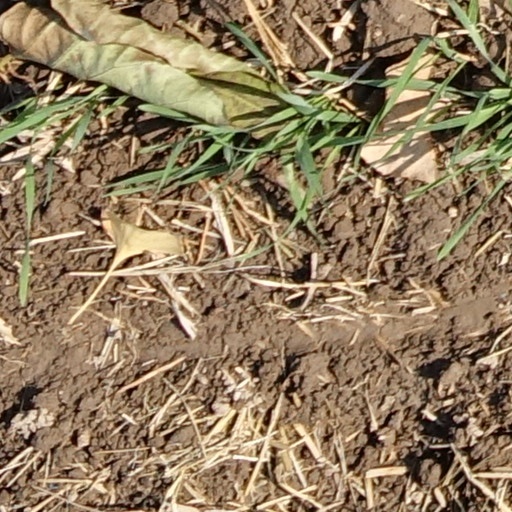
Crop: wheat